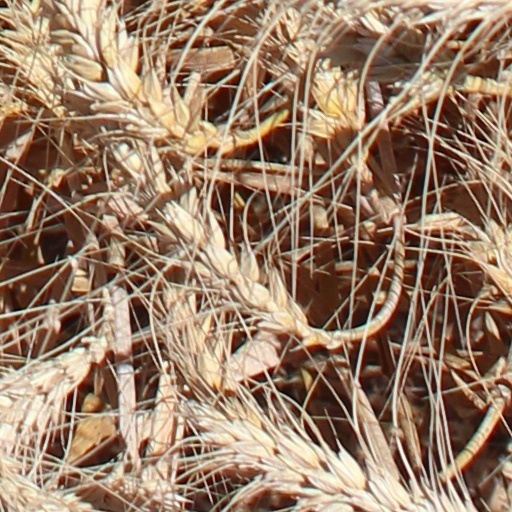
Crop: wheat